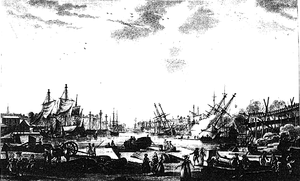
Port du Havre.
Le port du Havre est un grand port maritime français de commerce et de passagers. C'est aussi un port de plaisance et de pêche sur la Manche.